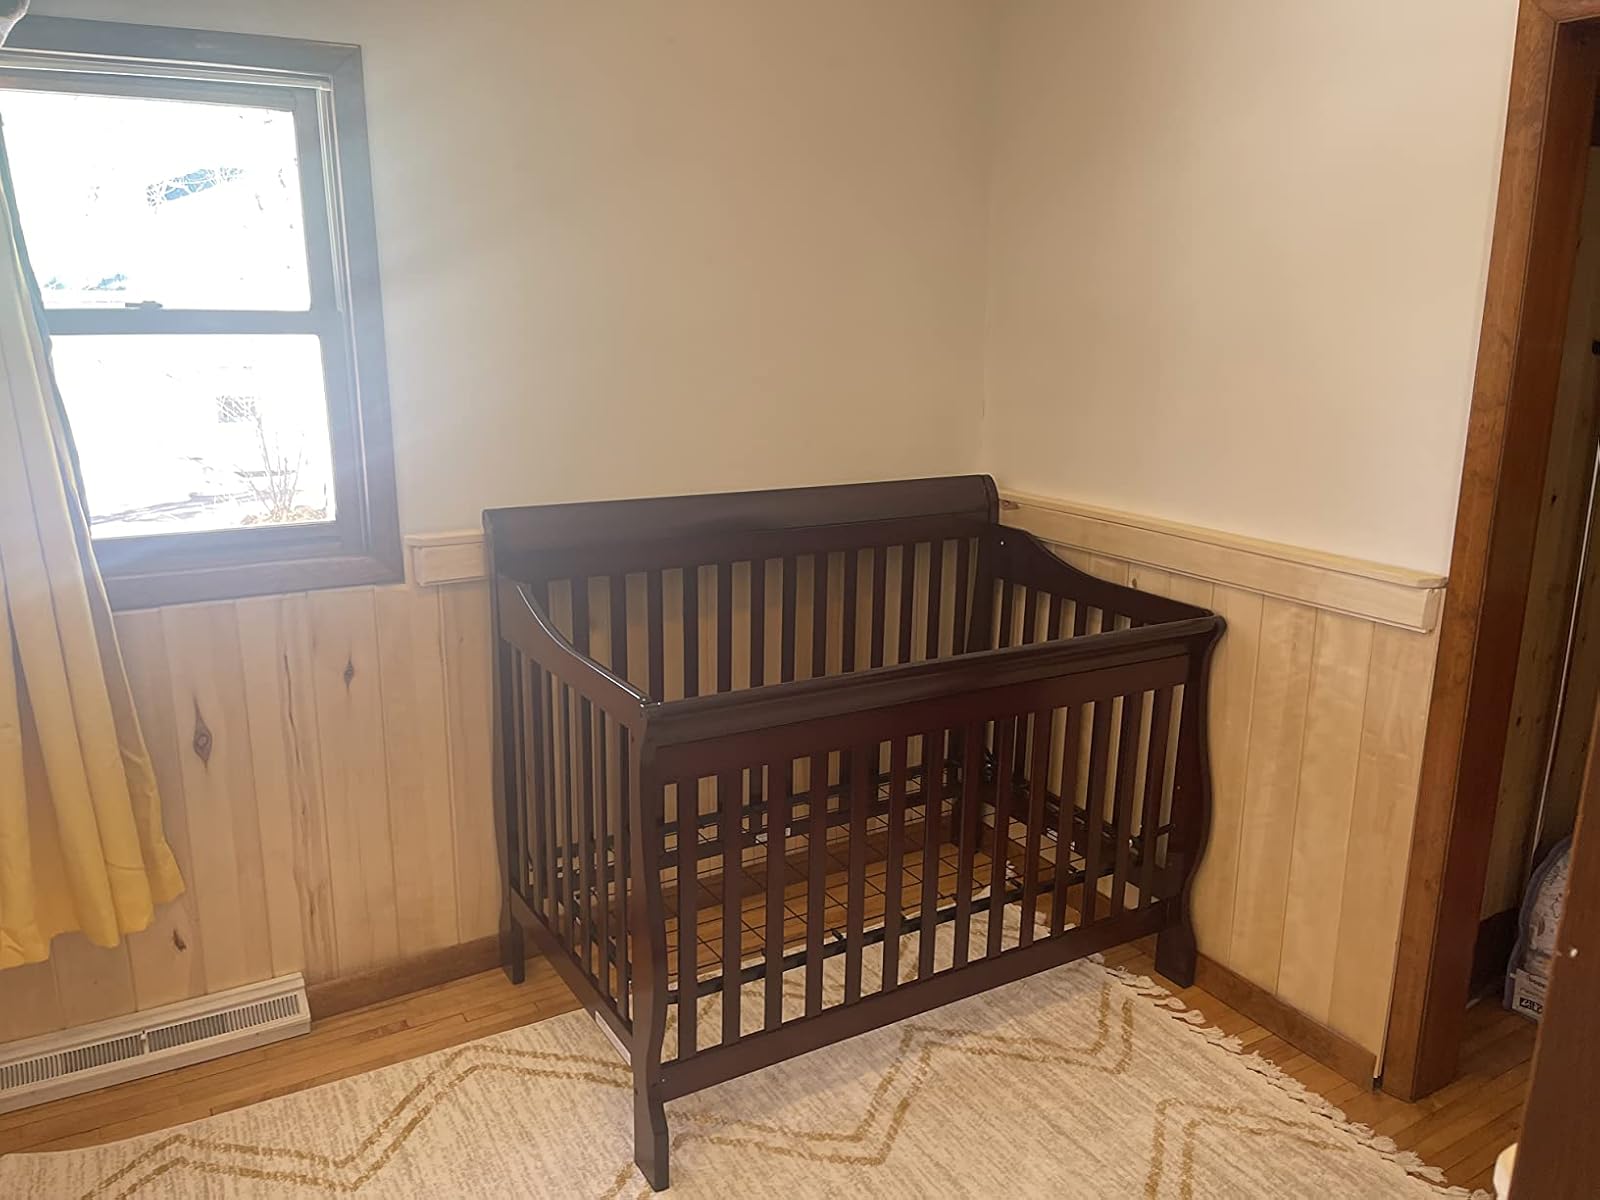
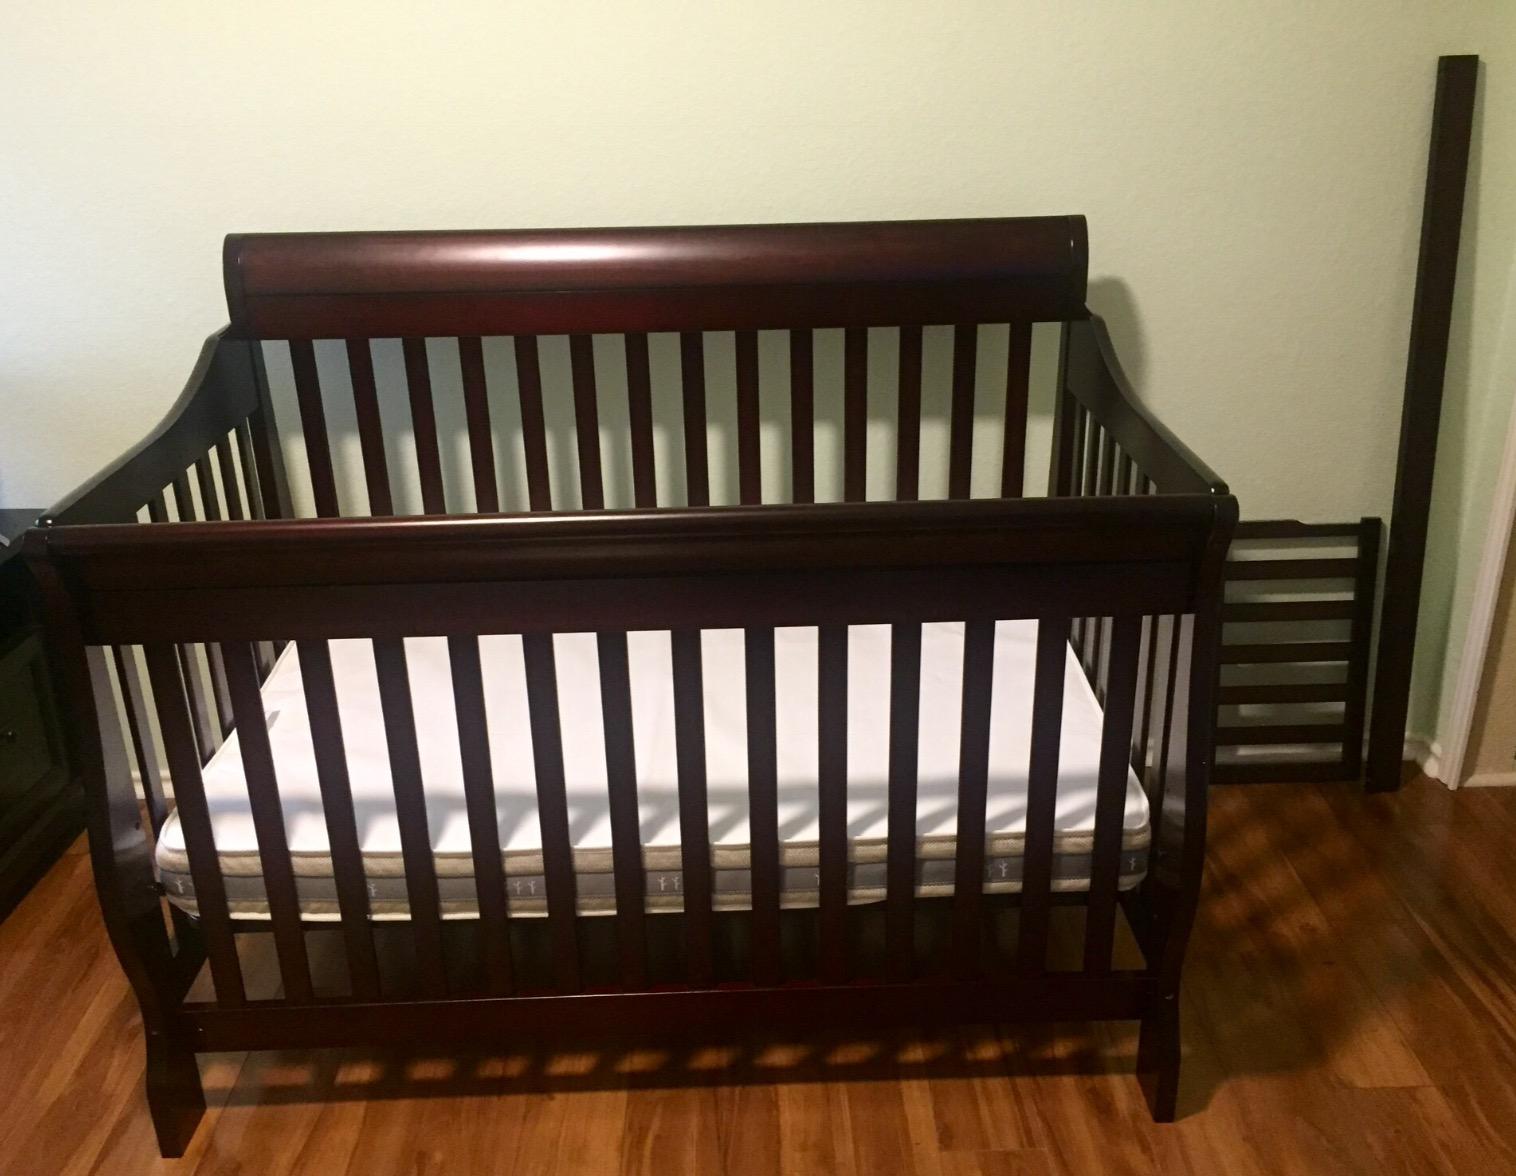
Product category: products_crib
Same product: yes